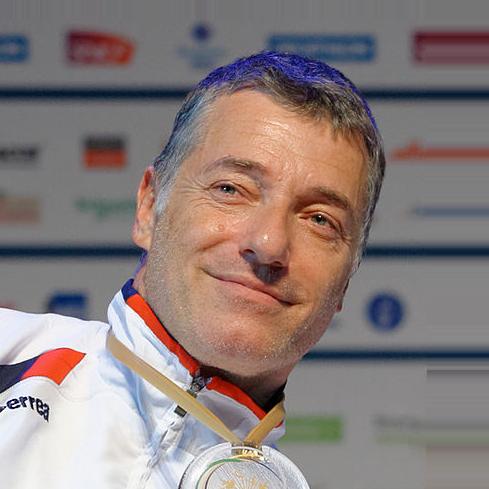
Age: 52